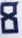
Number: 8